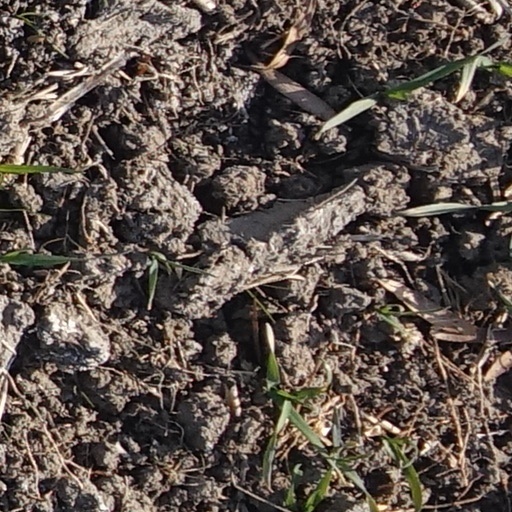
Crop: wheat